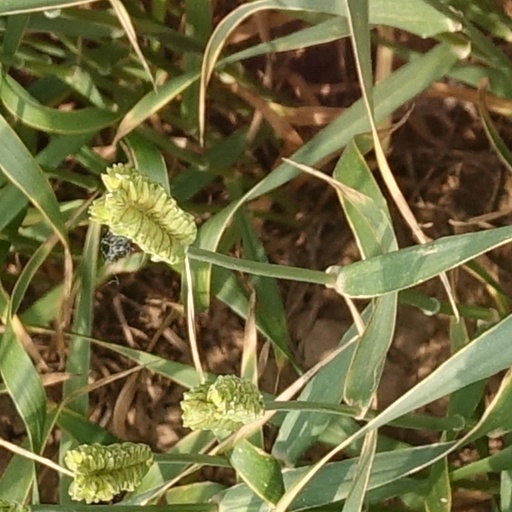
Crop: wheat